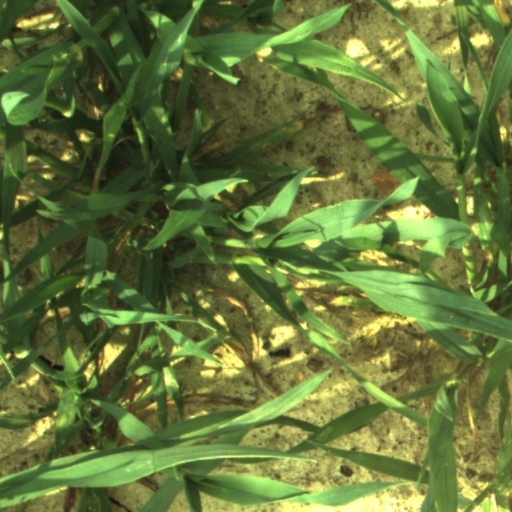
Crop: wheat